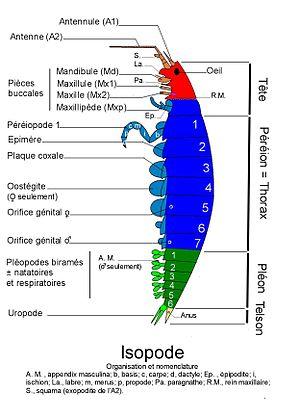
Isopode, plan d'organisation et nomenclature
Les isopodes forment un ordre extrêmement varié parmi les crustacés, et ne comptent pas moins de 10 000 espèces dont la taille varie de 0,5 mm à 50 cm pour les plus grands. Ils sont herbivores, détritivores, carnivores ou parasites.
Le maxillipède ou patte-mâchoire est un appendice du péréion modifié chez certains crustacés et impliqué dans la nutrition. Le maxillipède est donc une sorte de « patte » thoracique qui a été transformée et qui sert à la mastication plutôt qu'à la locomotion.